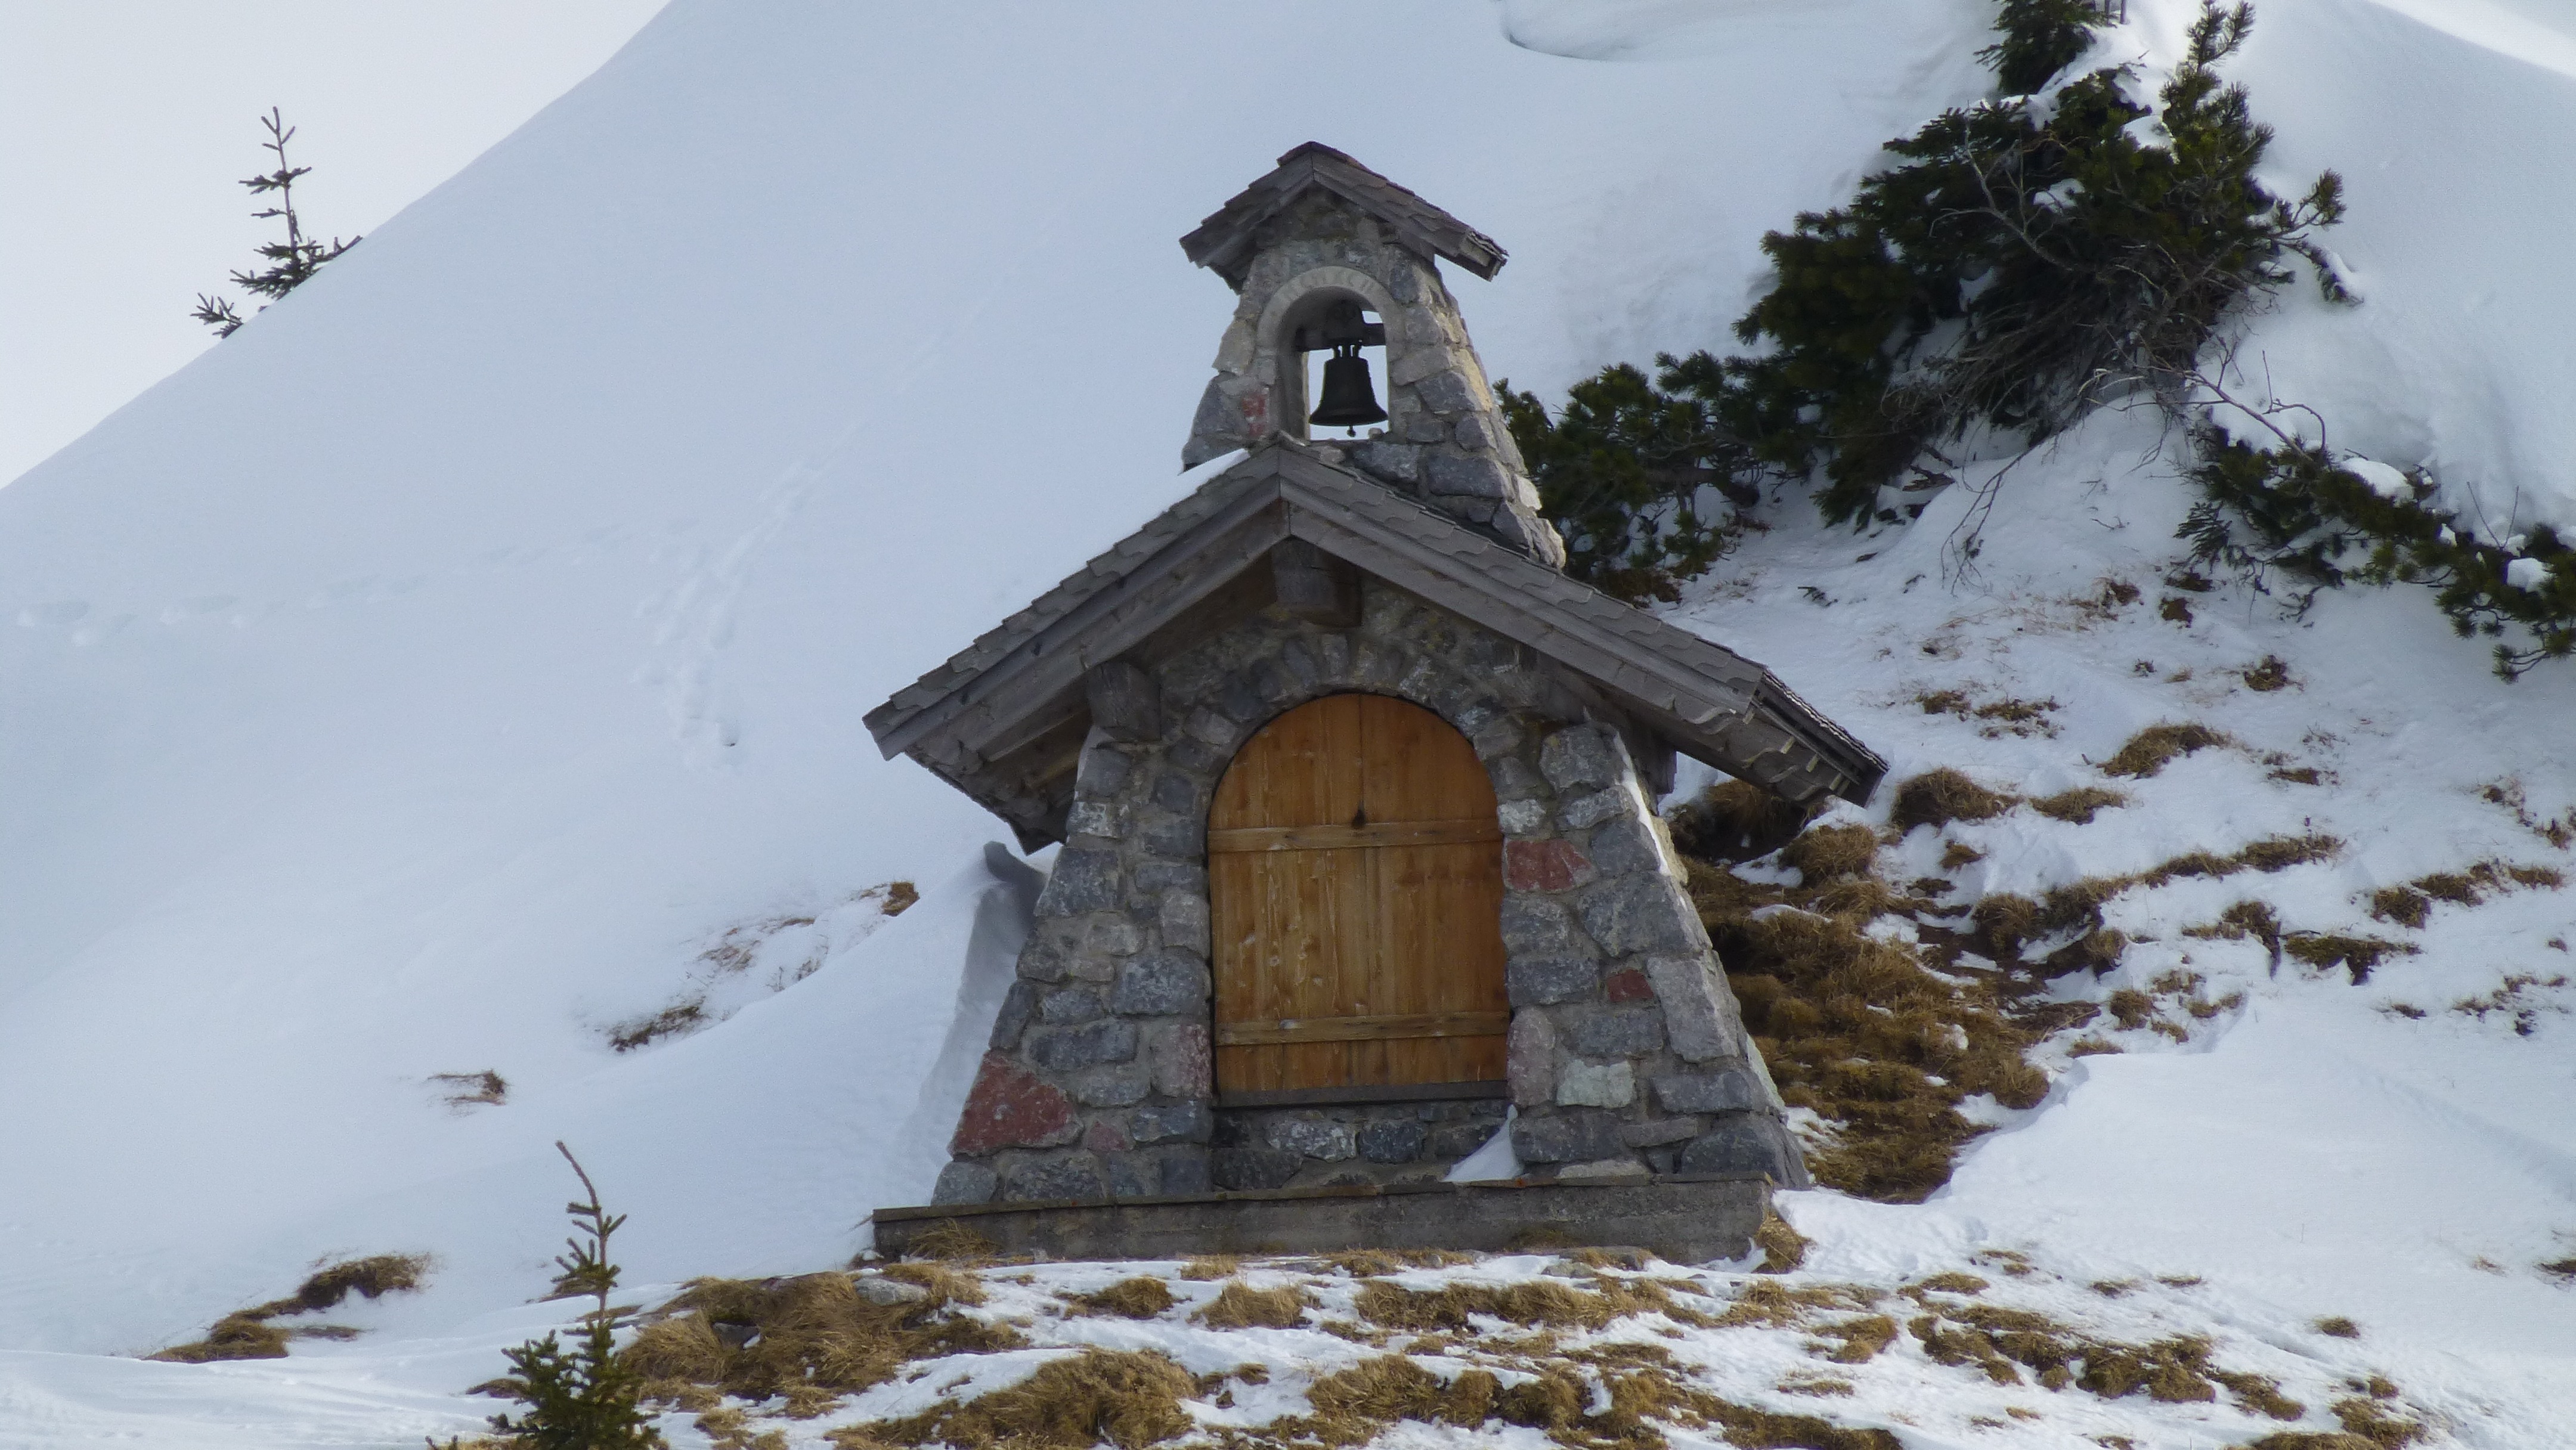
mountain, snow, winter, mountain range, weather, chapel, season, gran, tyrol, tannheim, geological phenomenon, sonnenalm